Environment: lab
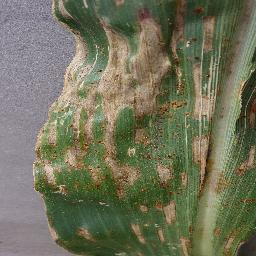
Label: gray_leaf_spot